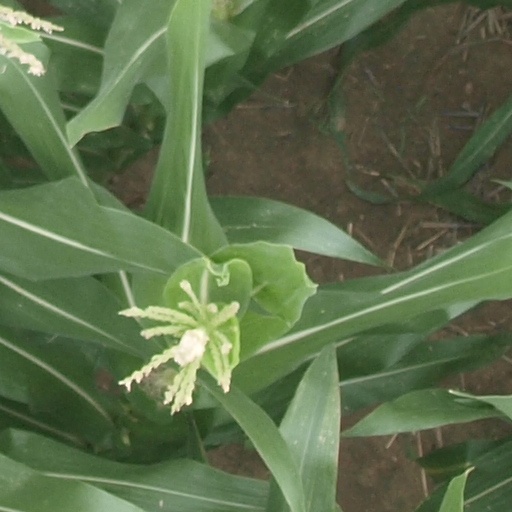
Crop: maize; corn